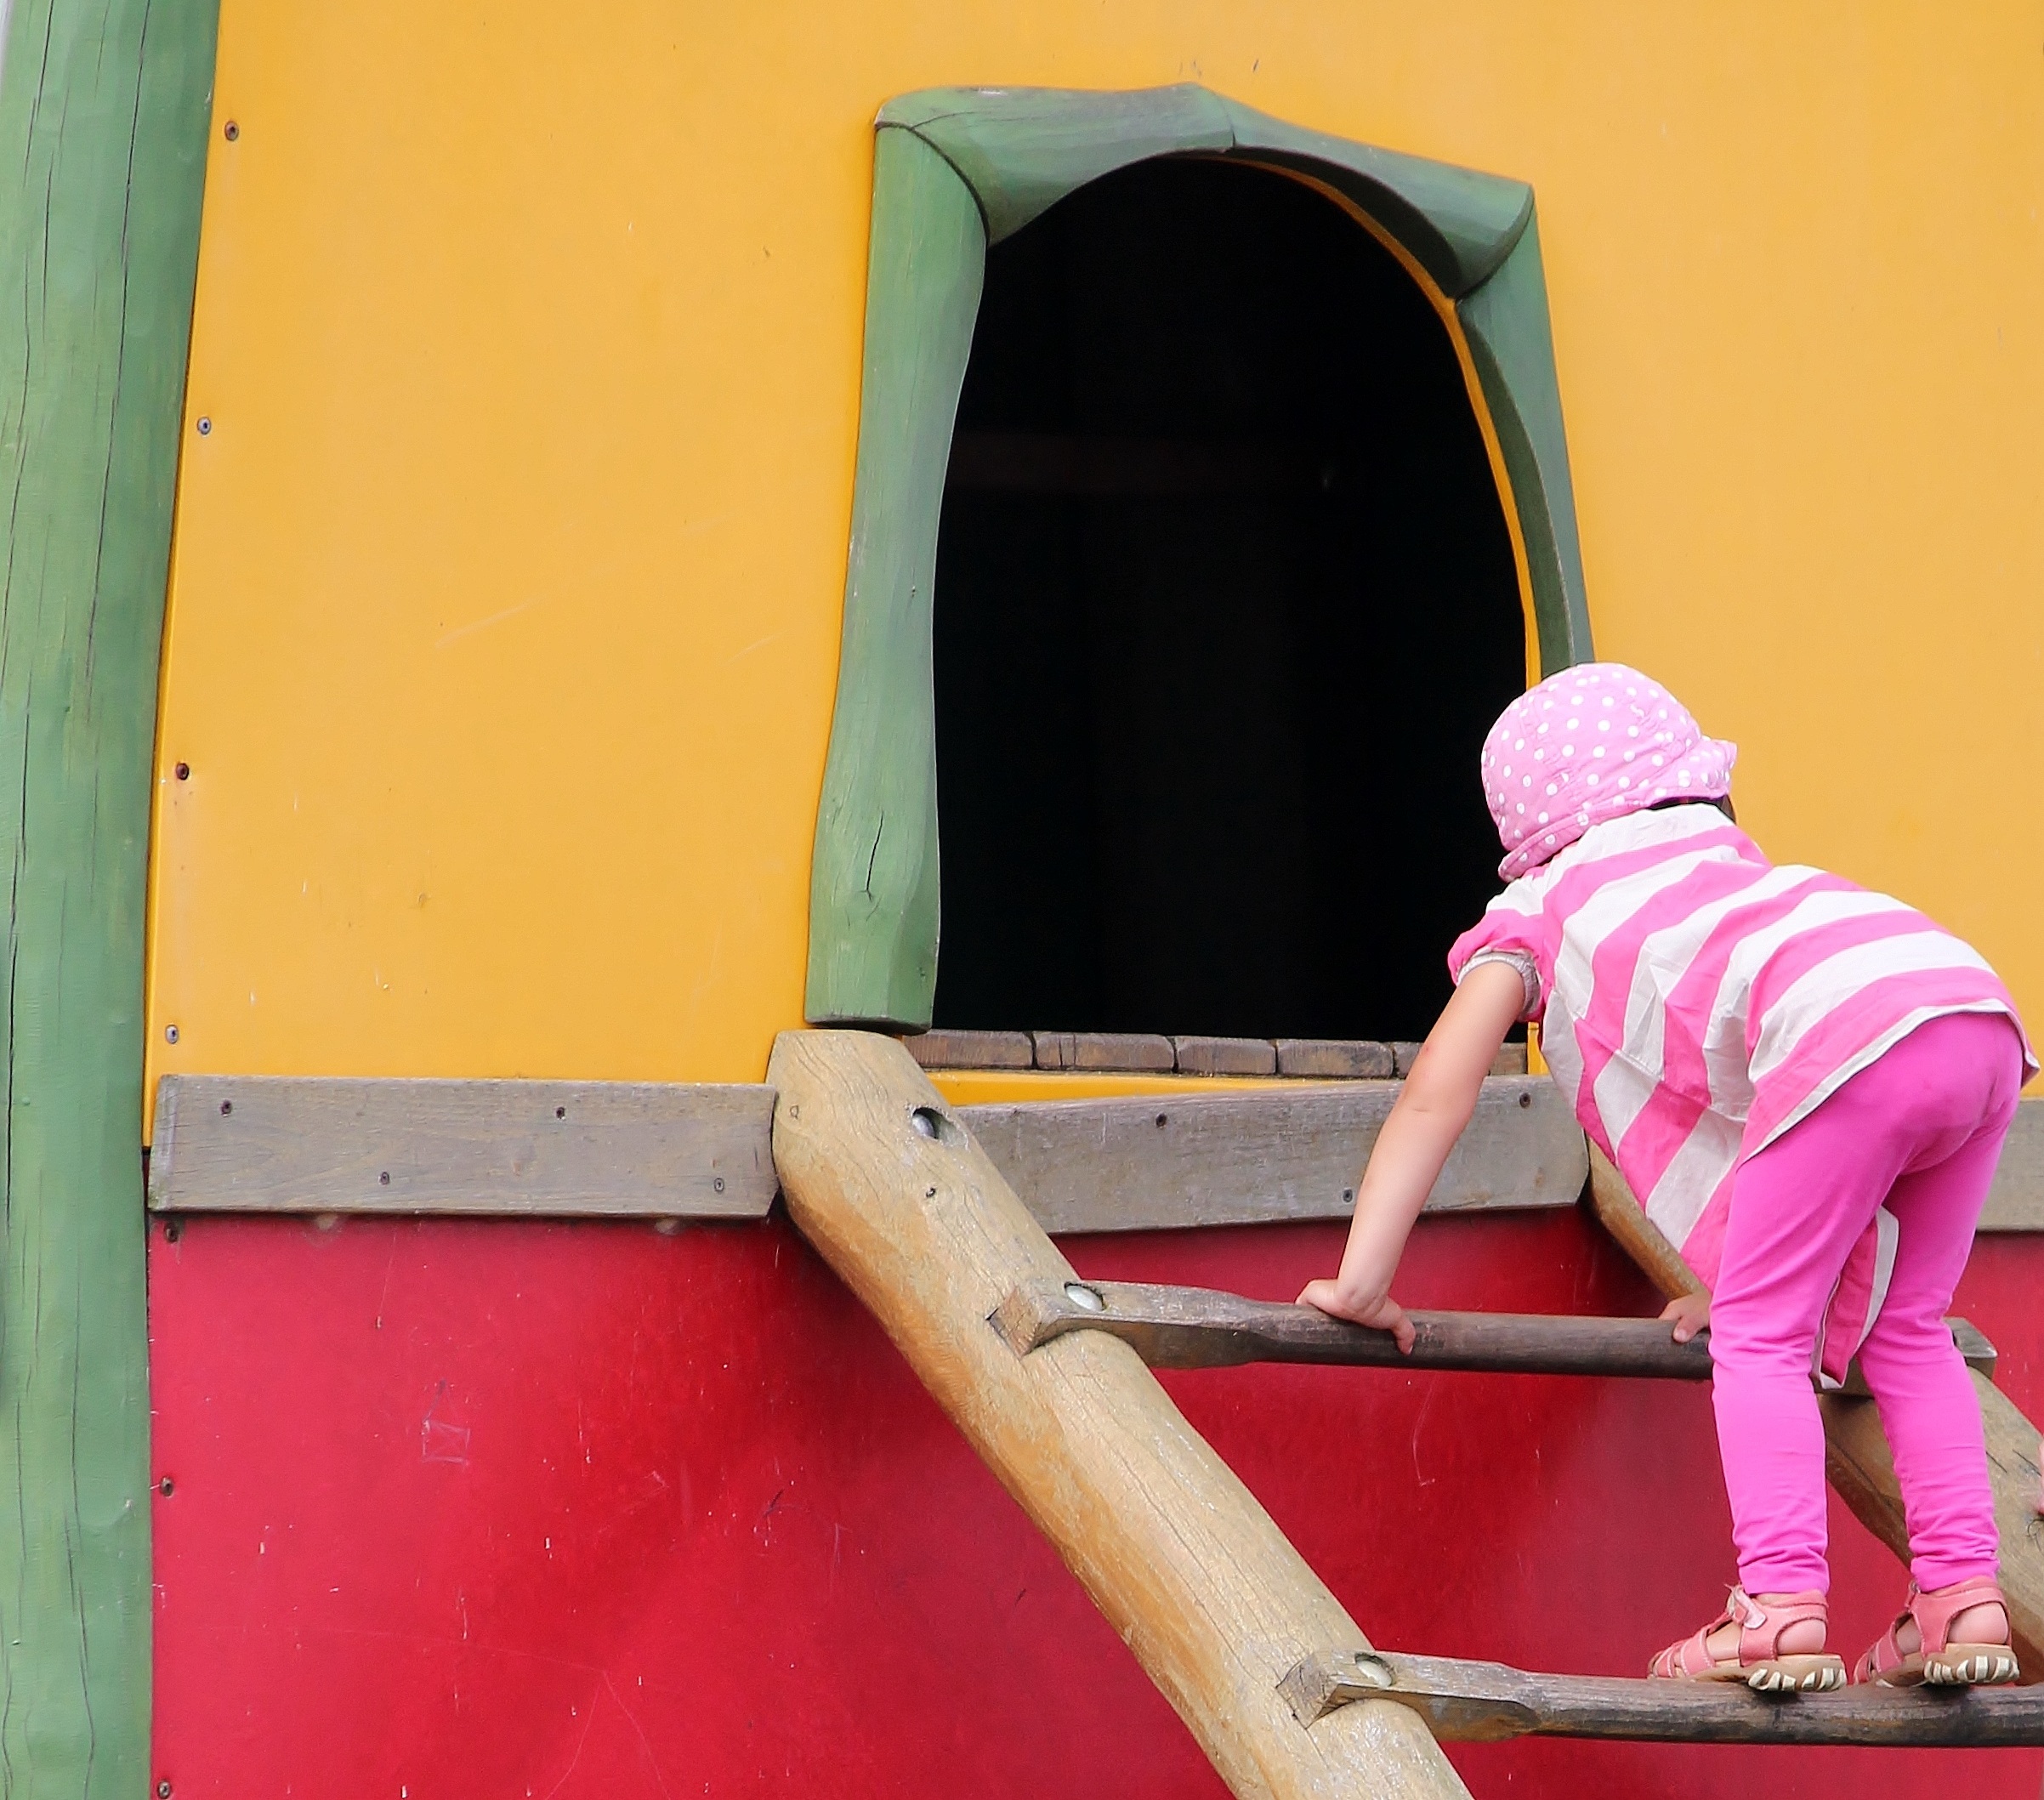
wood, girl, play, wall, bar, high, color, child, childhood, climb, height, art, fear, fun, courage, playground, head, slide, access, detention, children's playground, climb up, kletterger st, kletterhaus, physical fitness, adventure playground, climbing tower